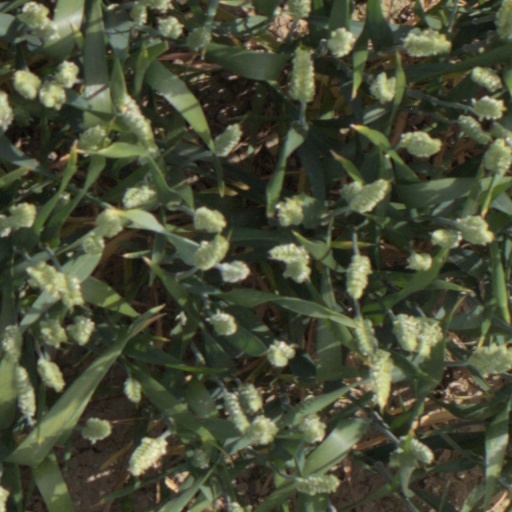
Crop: wheat